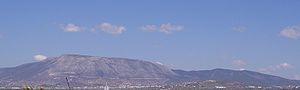
L’Hymette est un massif montagneux au sud-est d'Athènes, en Attique, dans le centre-est de la Grèce. Elle est aussi connue sous le nom de Trellos ou Trellovouni, par retraduction en grec moderne d'une déformation italienne du nom originel. L'Hymette culmine à 1 026 m d'altitude à l'Evzonas et est longue de 16 km entre Athènes et le golfe Saronique, et large de 6 à 7 km de l'est à l'ouest.